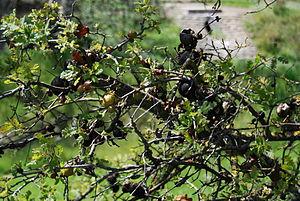
La pomme de chêne est une galle que portent fréquemment diverses espèces de chênes et qui par son volume et sa forme évoque celle d'une pomme, sans pourtant en avoir la consistance ni la densité. Son diamètre peut varier de deux à cinq centimètres, et sa couleur du brunâtre, jaunâtre, verdâtre, rosâtre au rougeâtre.